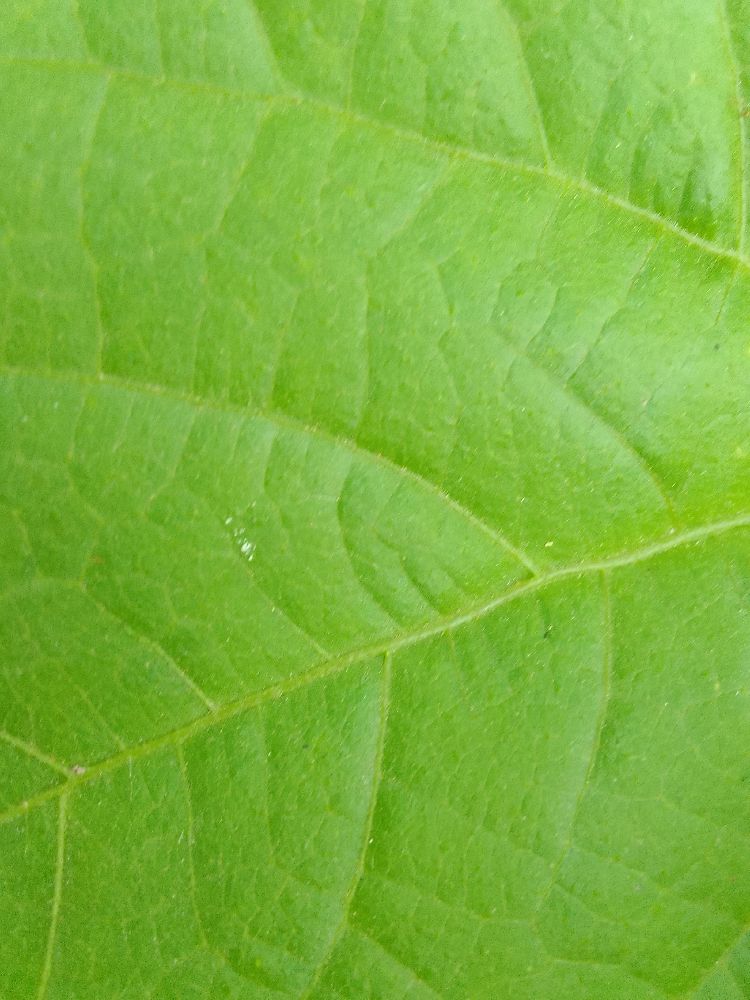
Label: healthy